Nuannuan railway station

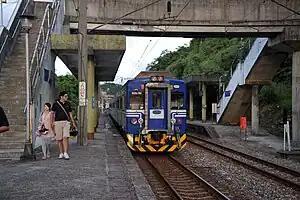

Nuannuan is a railway station on the Taiwan Railways Administration Yilan line located in Nuannuan District, Keelung, Taiwan.